GE U33B

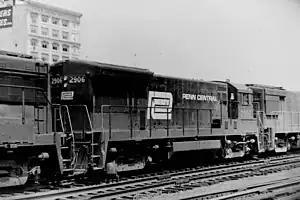
Penn Central #2906 with a freight train in Pittsburgh, Pennsylvania in 1970.

The GE U33B is a diesel-electric locomotive that was offered by GE in 1966, featuring a 16-cylinder motor. It is long.